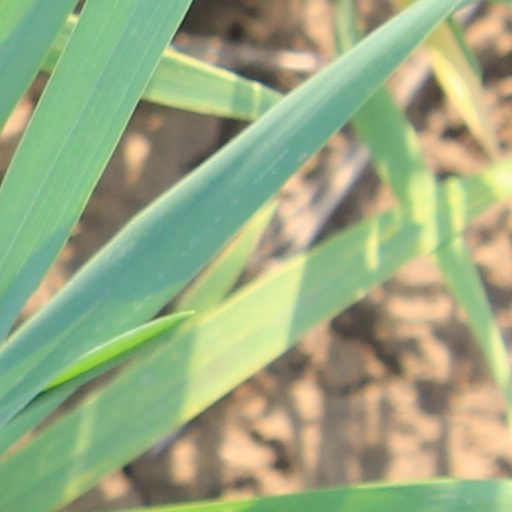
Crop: wheat